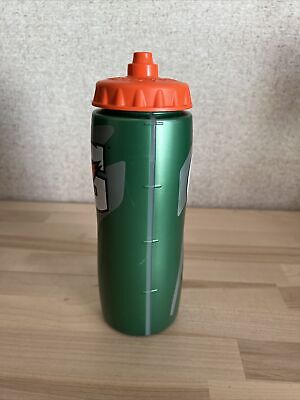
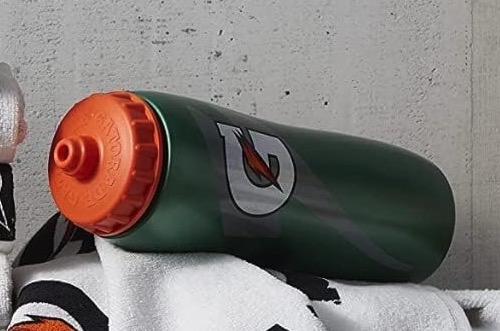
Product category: misc
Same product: yes